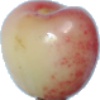
Label: cherry_rainier